Gene Cernan

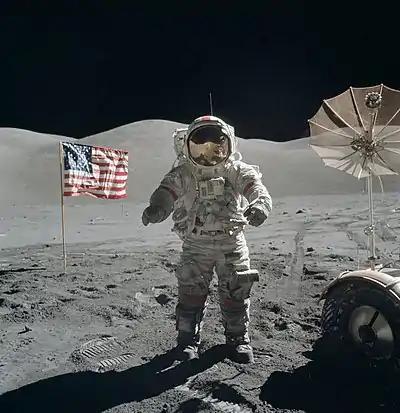
Cernan on the Moon during Apollo 17 (1972-12-13).

Cernan declined the opportunity to walk on the Moon as Lunar Module Pilot of Apollo 16, preferring to risk missing a flight for the opportunity to command his own mission. Cernan moved back into the Apollo rotation as commander of the backup crew of Cernan, Ronald E. Evans, and Joe Engle for Apollo 14, putting him in position through normal crew rotation to command his own crew on Apollo 17. Escalating budget cutbacks for NASA brought the number of future missions into question. After the Apollo 18 and Apollo 19 missions were cancelled in September 1970, pressure from the scientific community mounted to shift Harrison Schmitt, the sole professional geologist in the active Apollo roster of astronauts, to the crew of Apollo 17, the final scheduled Apollo mission. In August 1971, NASA named Schmitt as the lunar module pilot for Apollo 17, which meant the original LM pilot Joe Engle lost his opportunity to walk on the Moon. Cernan fought to keep his crew together; given the choice of flying with Schmitt as LMP or seeing his entire crew removed from Apollo 17, Cernan chose to fly with Schmitt. Cernan eventually came to have a positive evaluation of Schmitt's abilities; he concluded that Schmitt was an outstanding LM pilot while Engle—notwithstanding his outstanding record as an aircraft test pilot—was merely an adequate one.